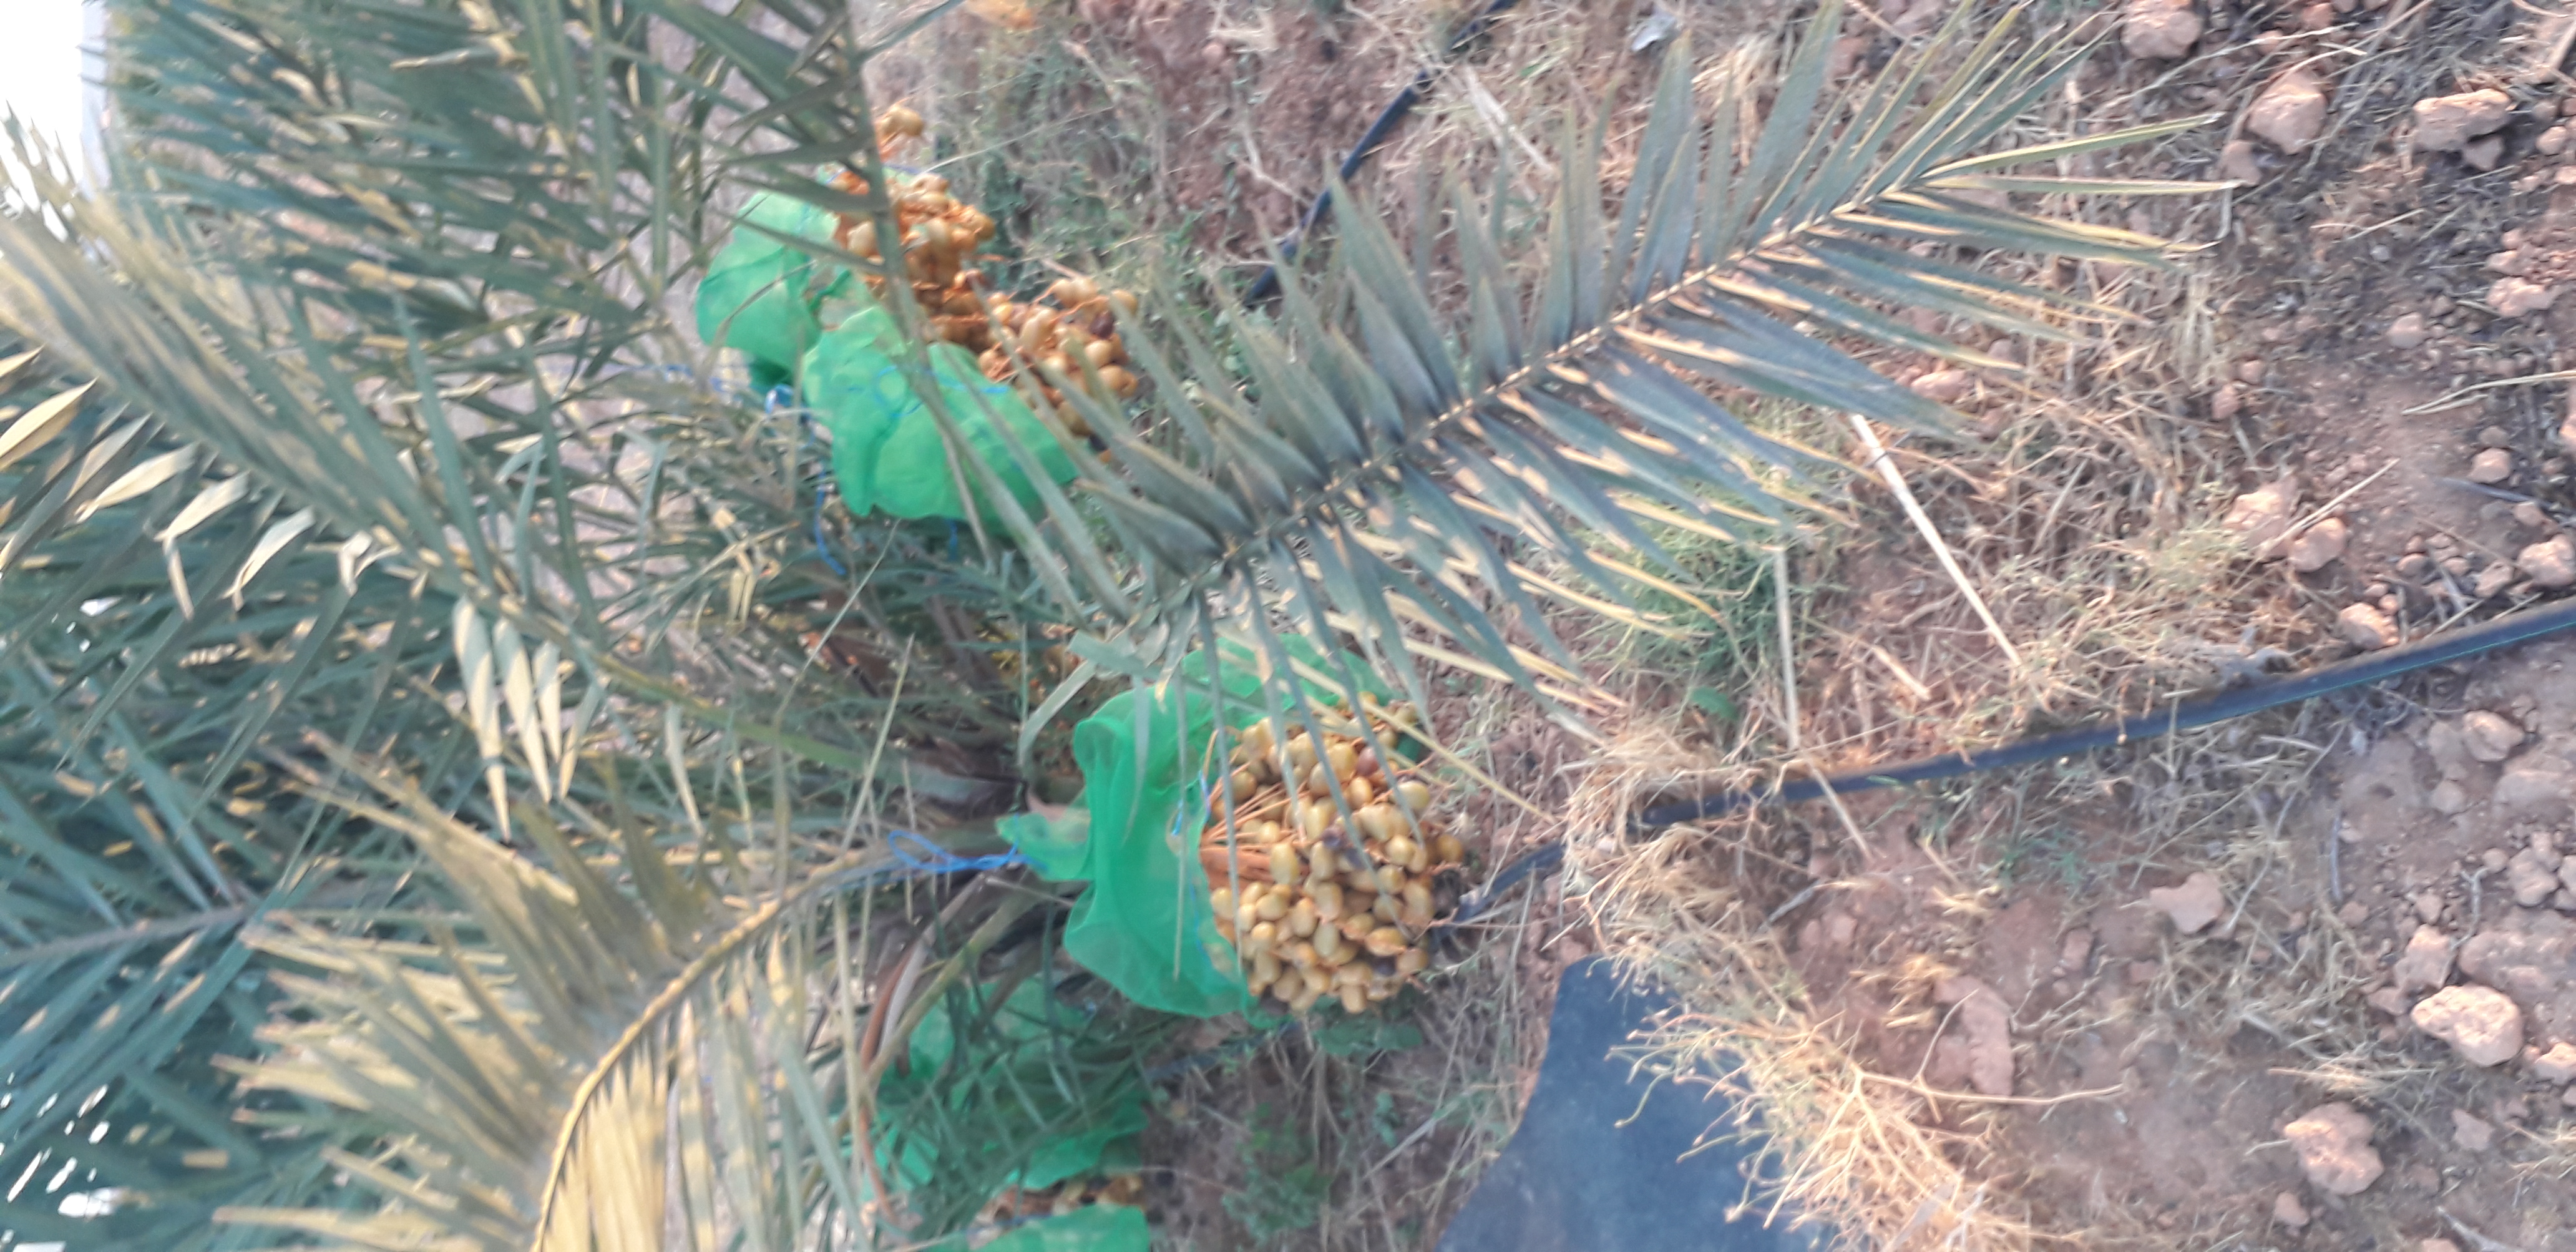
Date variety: Boufagous